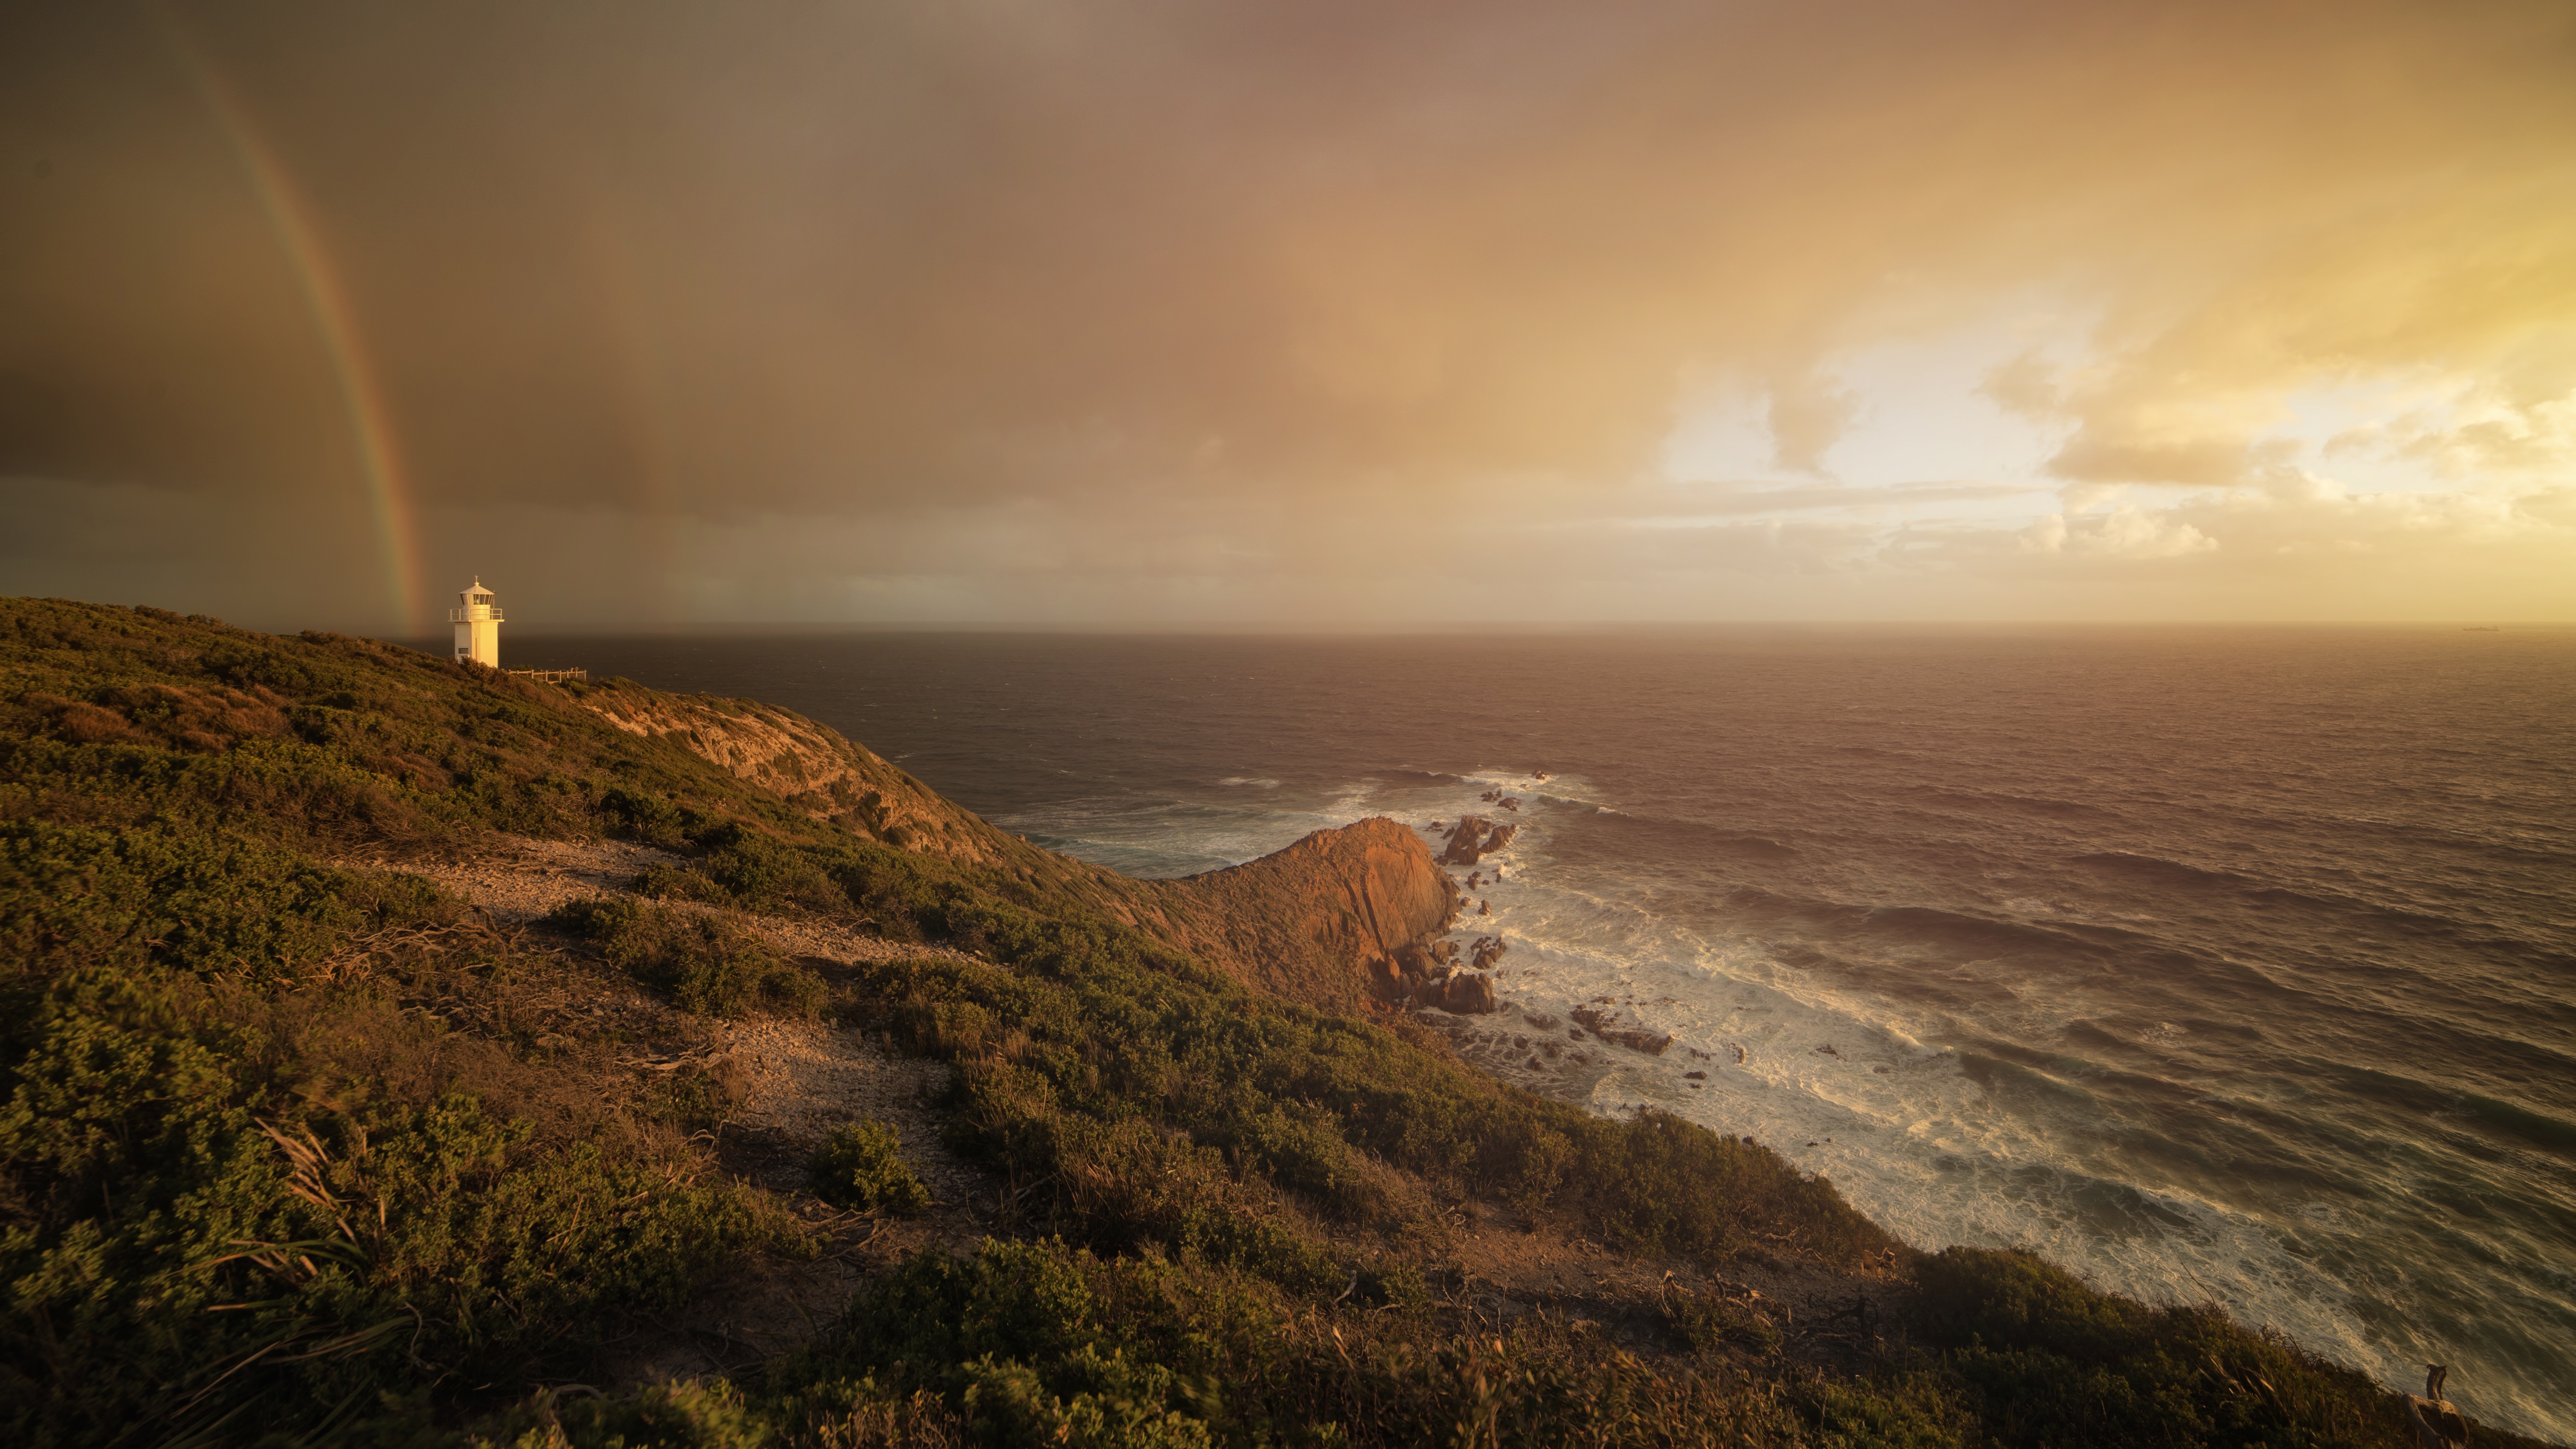
beach, landscape, sea, coast, water, nature, sand, rock, ocean, horizon, mountain, light, cloud, lighthouse, sky, sun, sunrise, sunset, mist, night, sunlight, morning, hill, shore, wave, dawn, atmosphere, coastal, summer, travel, coastline, seaside, dusk, evening, orange, golden, reflection, peaceful, seascape, weather, holiday, tourism, terrain, rocks, sunny, waves, clouds, rainbow, atmospheric phenomenon